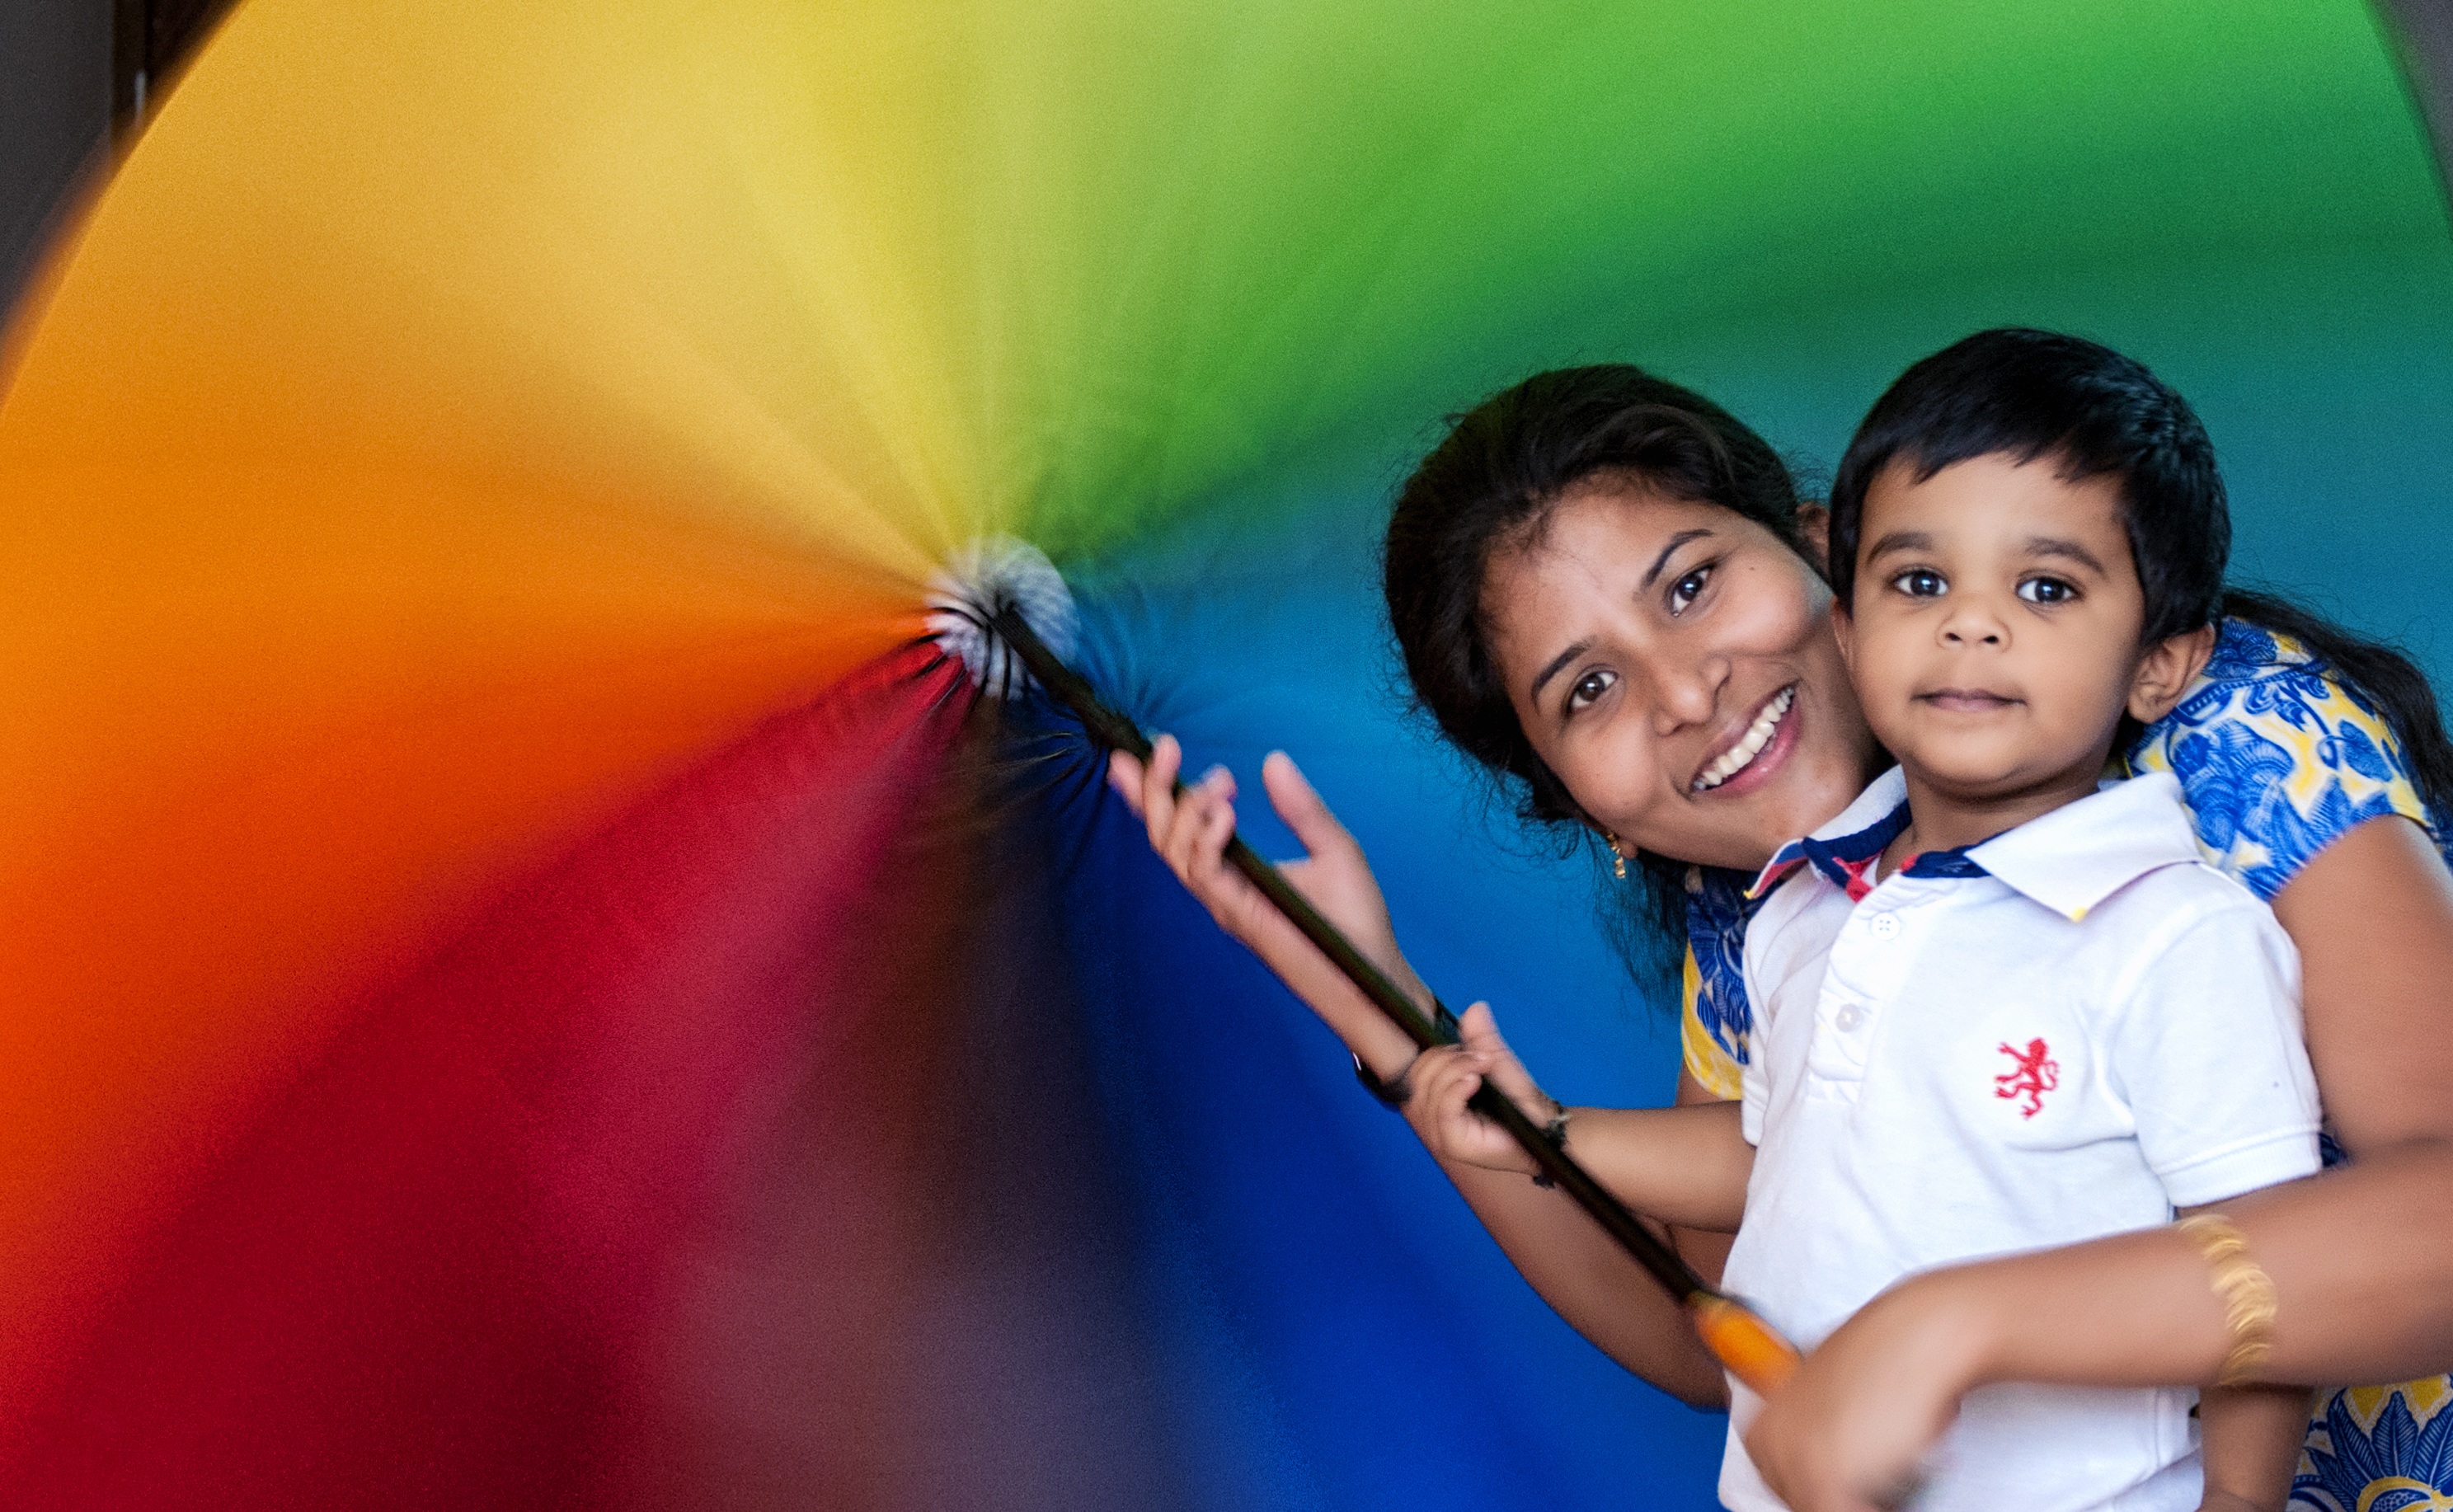
woman, hair, photography, orange, young, green, red, umbrella, color, child, colorful, yellow, healthy, smiling, smile, son, face, rainbow, mother, happy, enjoyment